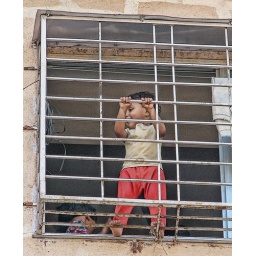
A litle girl watches the street go by from a caged-in window on the second floor. Pune, India